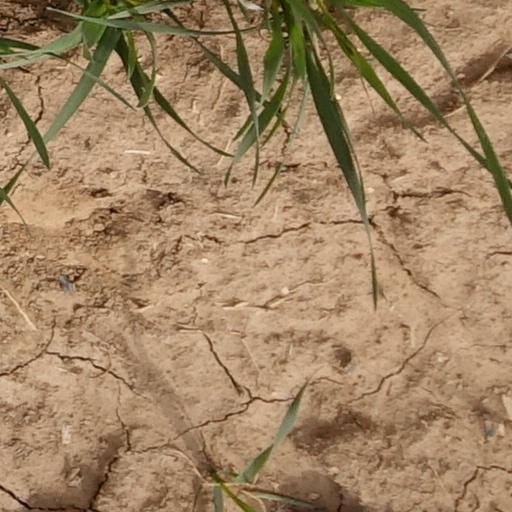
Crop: wheat